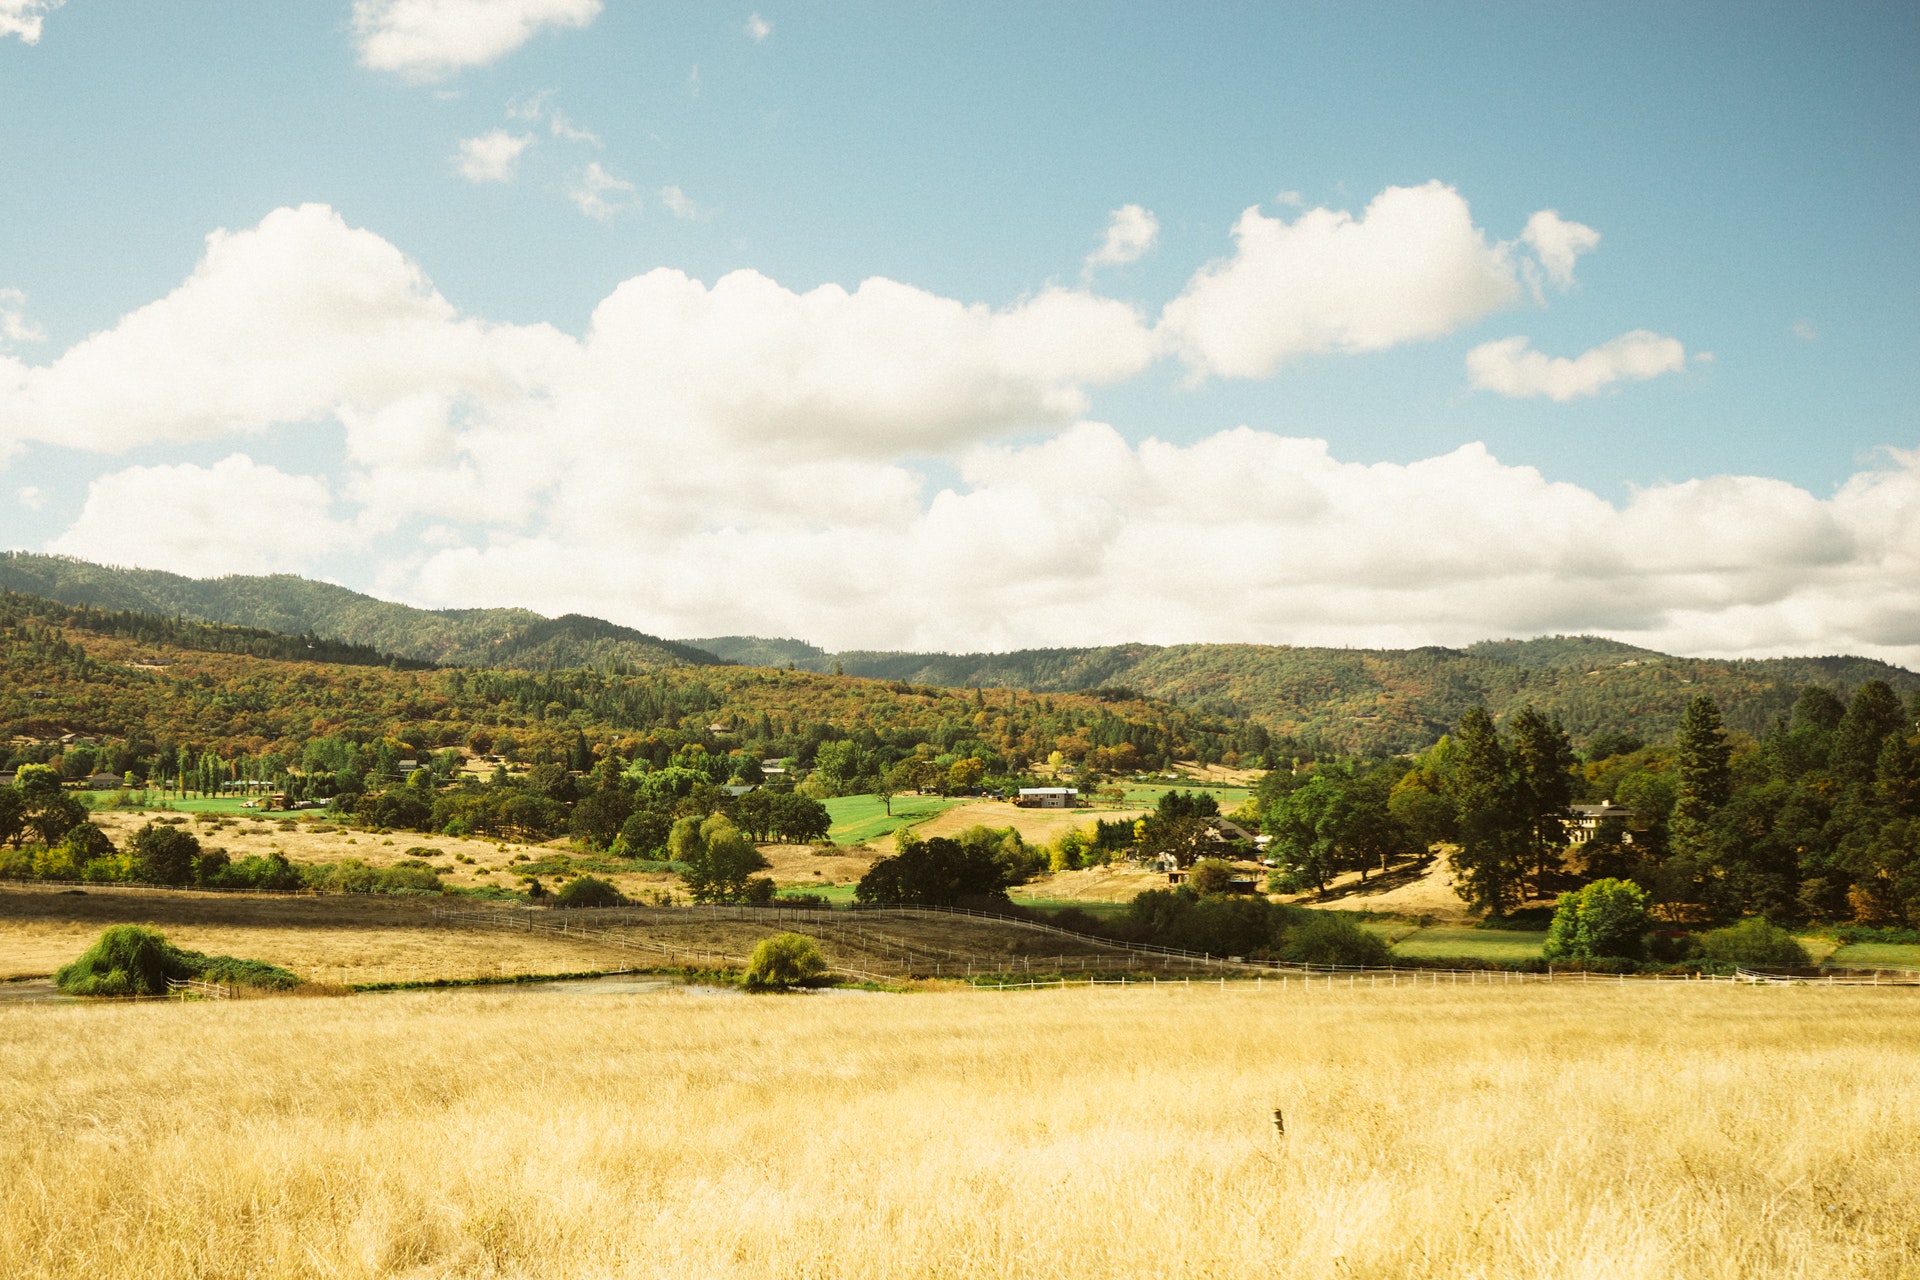
sky, nature, grassland, natural landscape, hill, cloud, natural environment, green, pasture, plain, tree, highland, grass, meadow, rural area, field, wilderness, mountain, landscape, land lot, ecoregion, sunlight, grass family, prairie, summer, road, fell, steppe, ranch, cumulus, farm, horizon, valley, plant, savanna, meteorological phenomenon